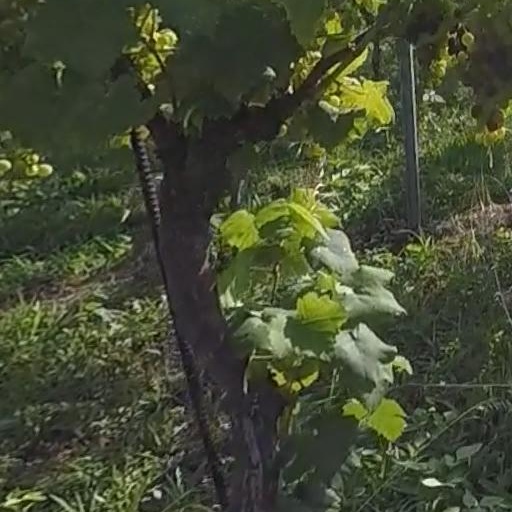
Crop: grape